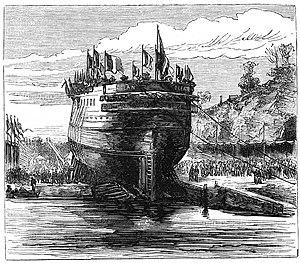
Lancement de la frégate cuirassée L'Océan
La classe Océan peut être considérée comme la première classe de cuirassé à coque en fer de la marine française à être développée avec une batterie d'artillerie lourde installée au centre du navire, protégée par une succession de barbettes sur chaque flanc recevant une artillerie secondaire.